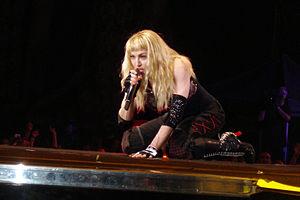
Madonna pendant son concert à Werchter (Belgique) du 11 juillet 2009 dans le cadre de la deuxième partie de son Sticky &amp